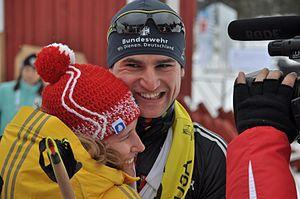
Florian Schillinger et Vivian Hösch après leurs médailles de bronze aux championnats du monde 2015 à Cable (USA)
Florian Schillinger, né le 31 janvier 1985, est un ancien spécialiste du combiné nordique allemand.